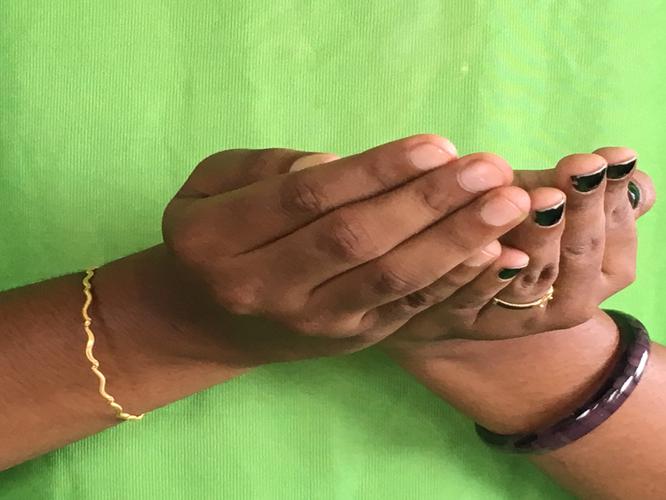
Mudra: Pushpaputa
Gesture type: double_hand